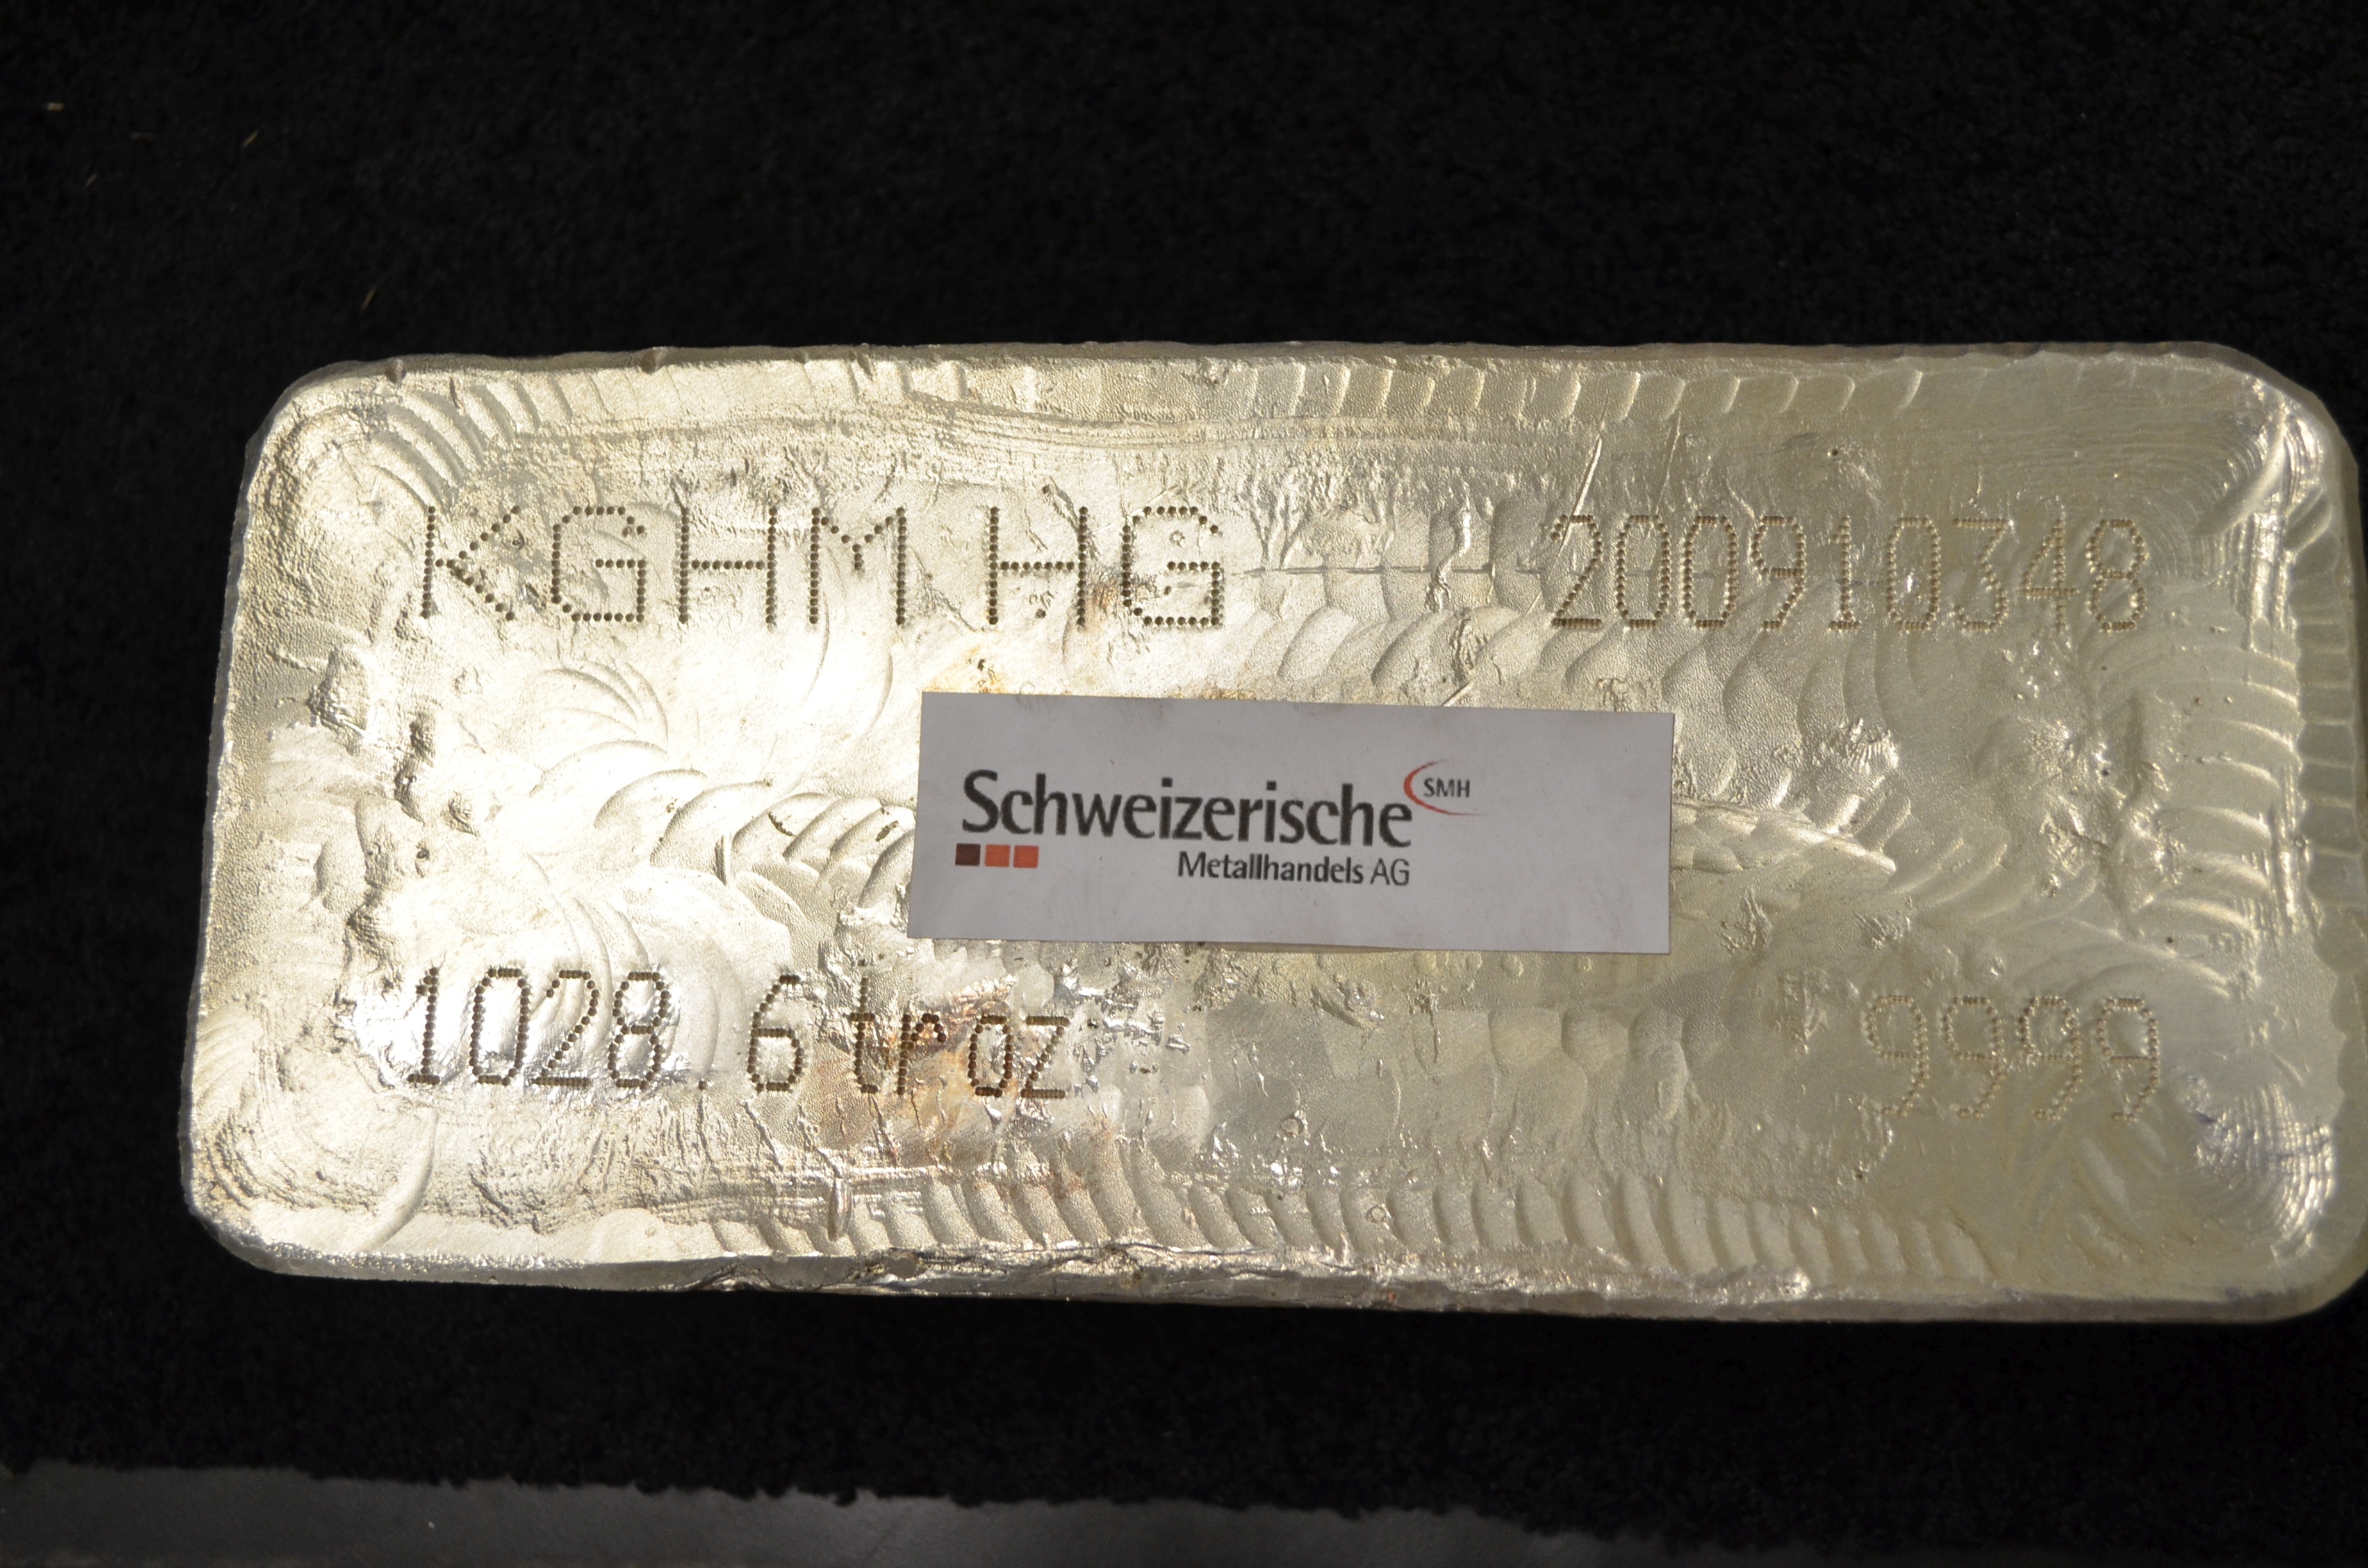
shine, metal, material, label, bars, silver, crisis, pension, value, valuable, plastic wrap, precious metal, bullion, real value, crisis precautionary, recieve, fine silver